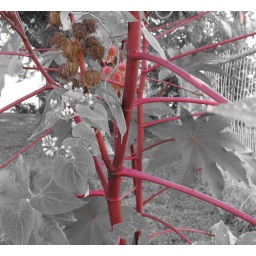
black white red flower shot. with one coloer in black and white shot